West Bromwich Albion F.C.

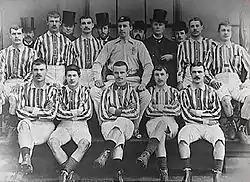
The Albion team of 1888, FA Cup winners and Football League founder members

In March 1888, William McGregor wrote to what he considered to be the top five English teams, including Albion, informing them of his intention to form an association of clubs that would play each other home and away each season. Thus when the Football League started later that year, Albion became one of the twelve founder members. Albion's second FA Cup success came in 1892, beating Aston Villa 3–0. They met Villa again in the 1895 final, but lost 1–0. The team suffered relegation to Division Two in 1900–01, their first season at The Hawthorns. They were promoted as champions the following season but relegated again in 1903–04. The club won the Division Two championship once more in 1910–11, and the following season reached another FA Cup Final, where they were defeated by Second Division Barnsley in a replay.